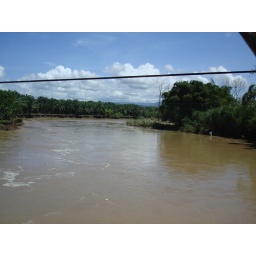
this river flooded during the tropical storm and washed over the bridge